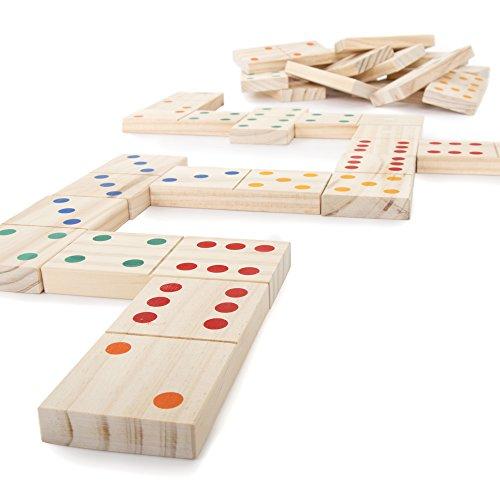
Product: Hey! Play! Giant Wooden Dominoes Game Set (28 Piece)
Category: Toys & Games | Games & Accessories | Tile Games
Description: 28 giant dominoes.
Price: $15.36
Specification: ProductDimensions:5.4x2.6x19.2inches|ItemWeight:4.15pounds|ShippingWeight:4.15pounds(Viewshippingratesandpolicies)|DomesticShipping:ItemcanbeshippedwithinU.S.|InternationalShipping:ThisitemcanbeshippedtoselectcountriesoutsideoftheU.S.LearnMore|ASIN:B01DUEVD0S|Itemmodelnumber:80-WD0013|Manufacturerrecommendedage:36months-7years